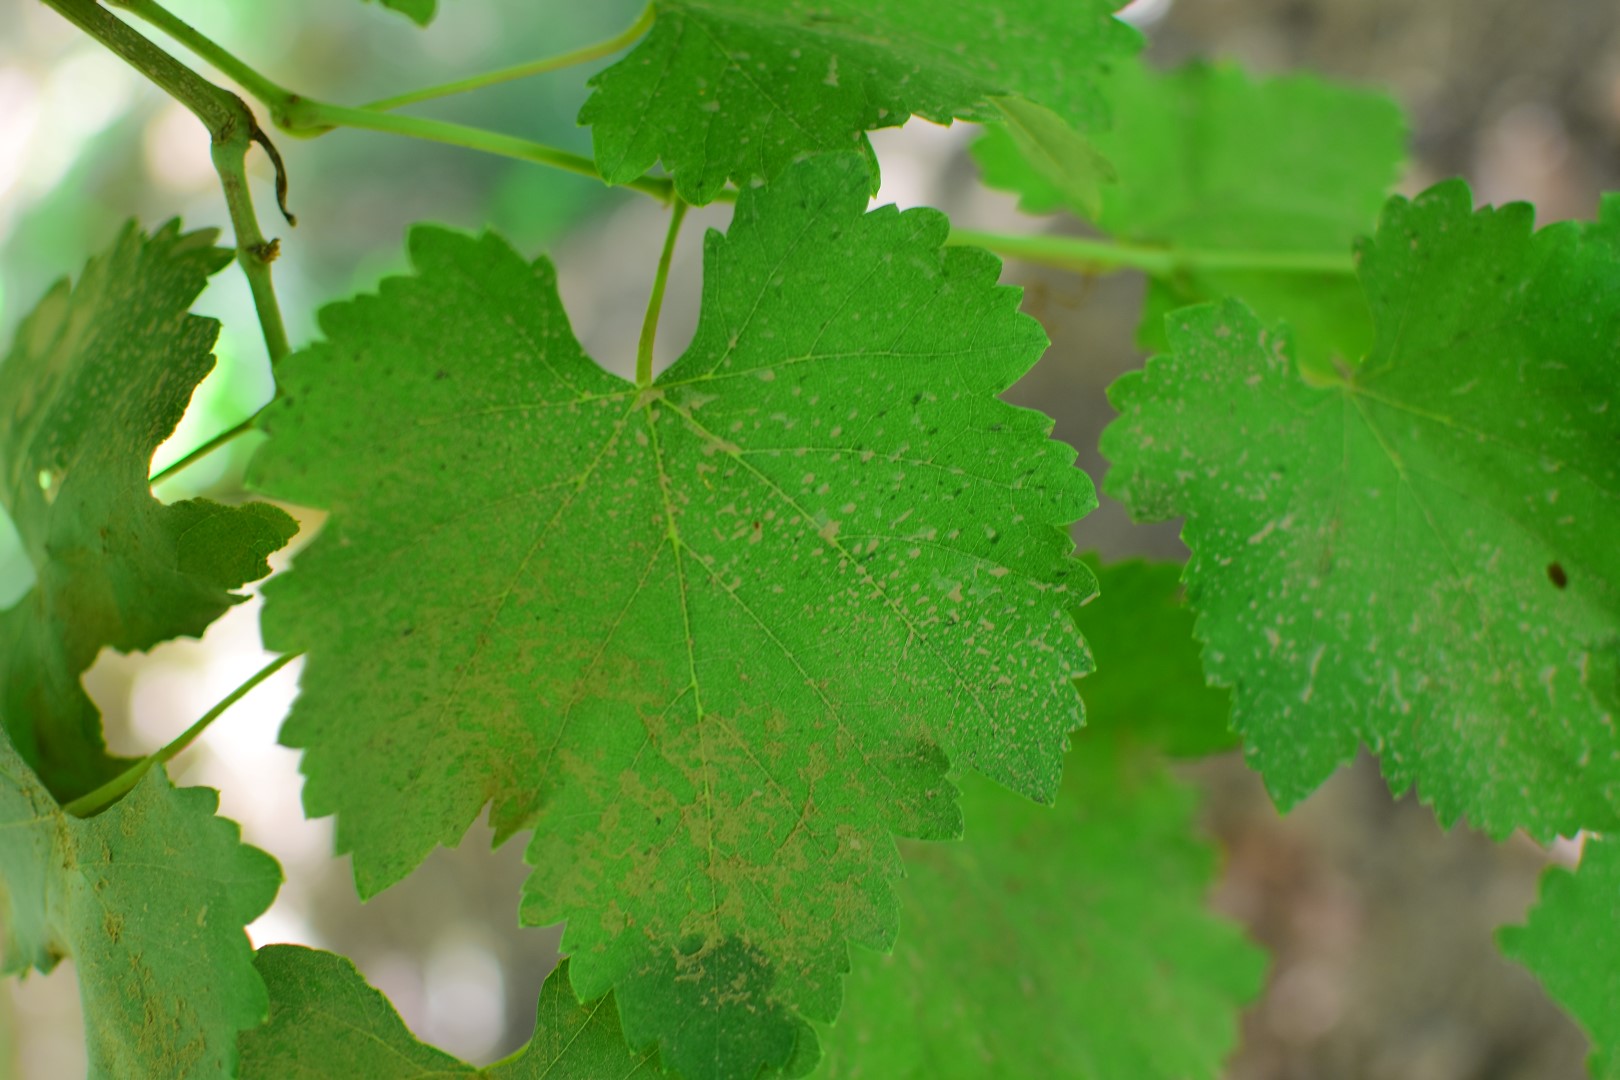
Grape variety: Frinsi